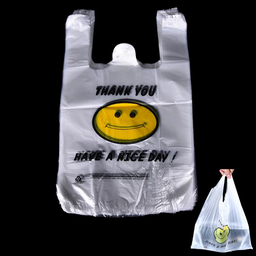
Label: plasticbags